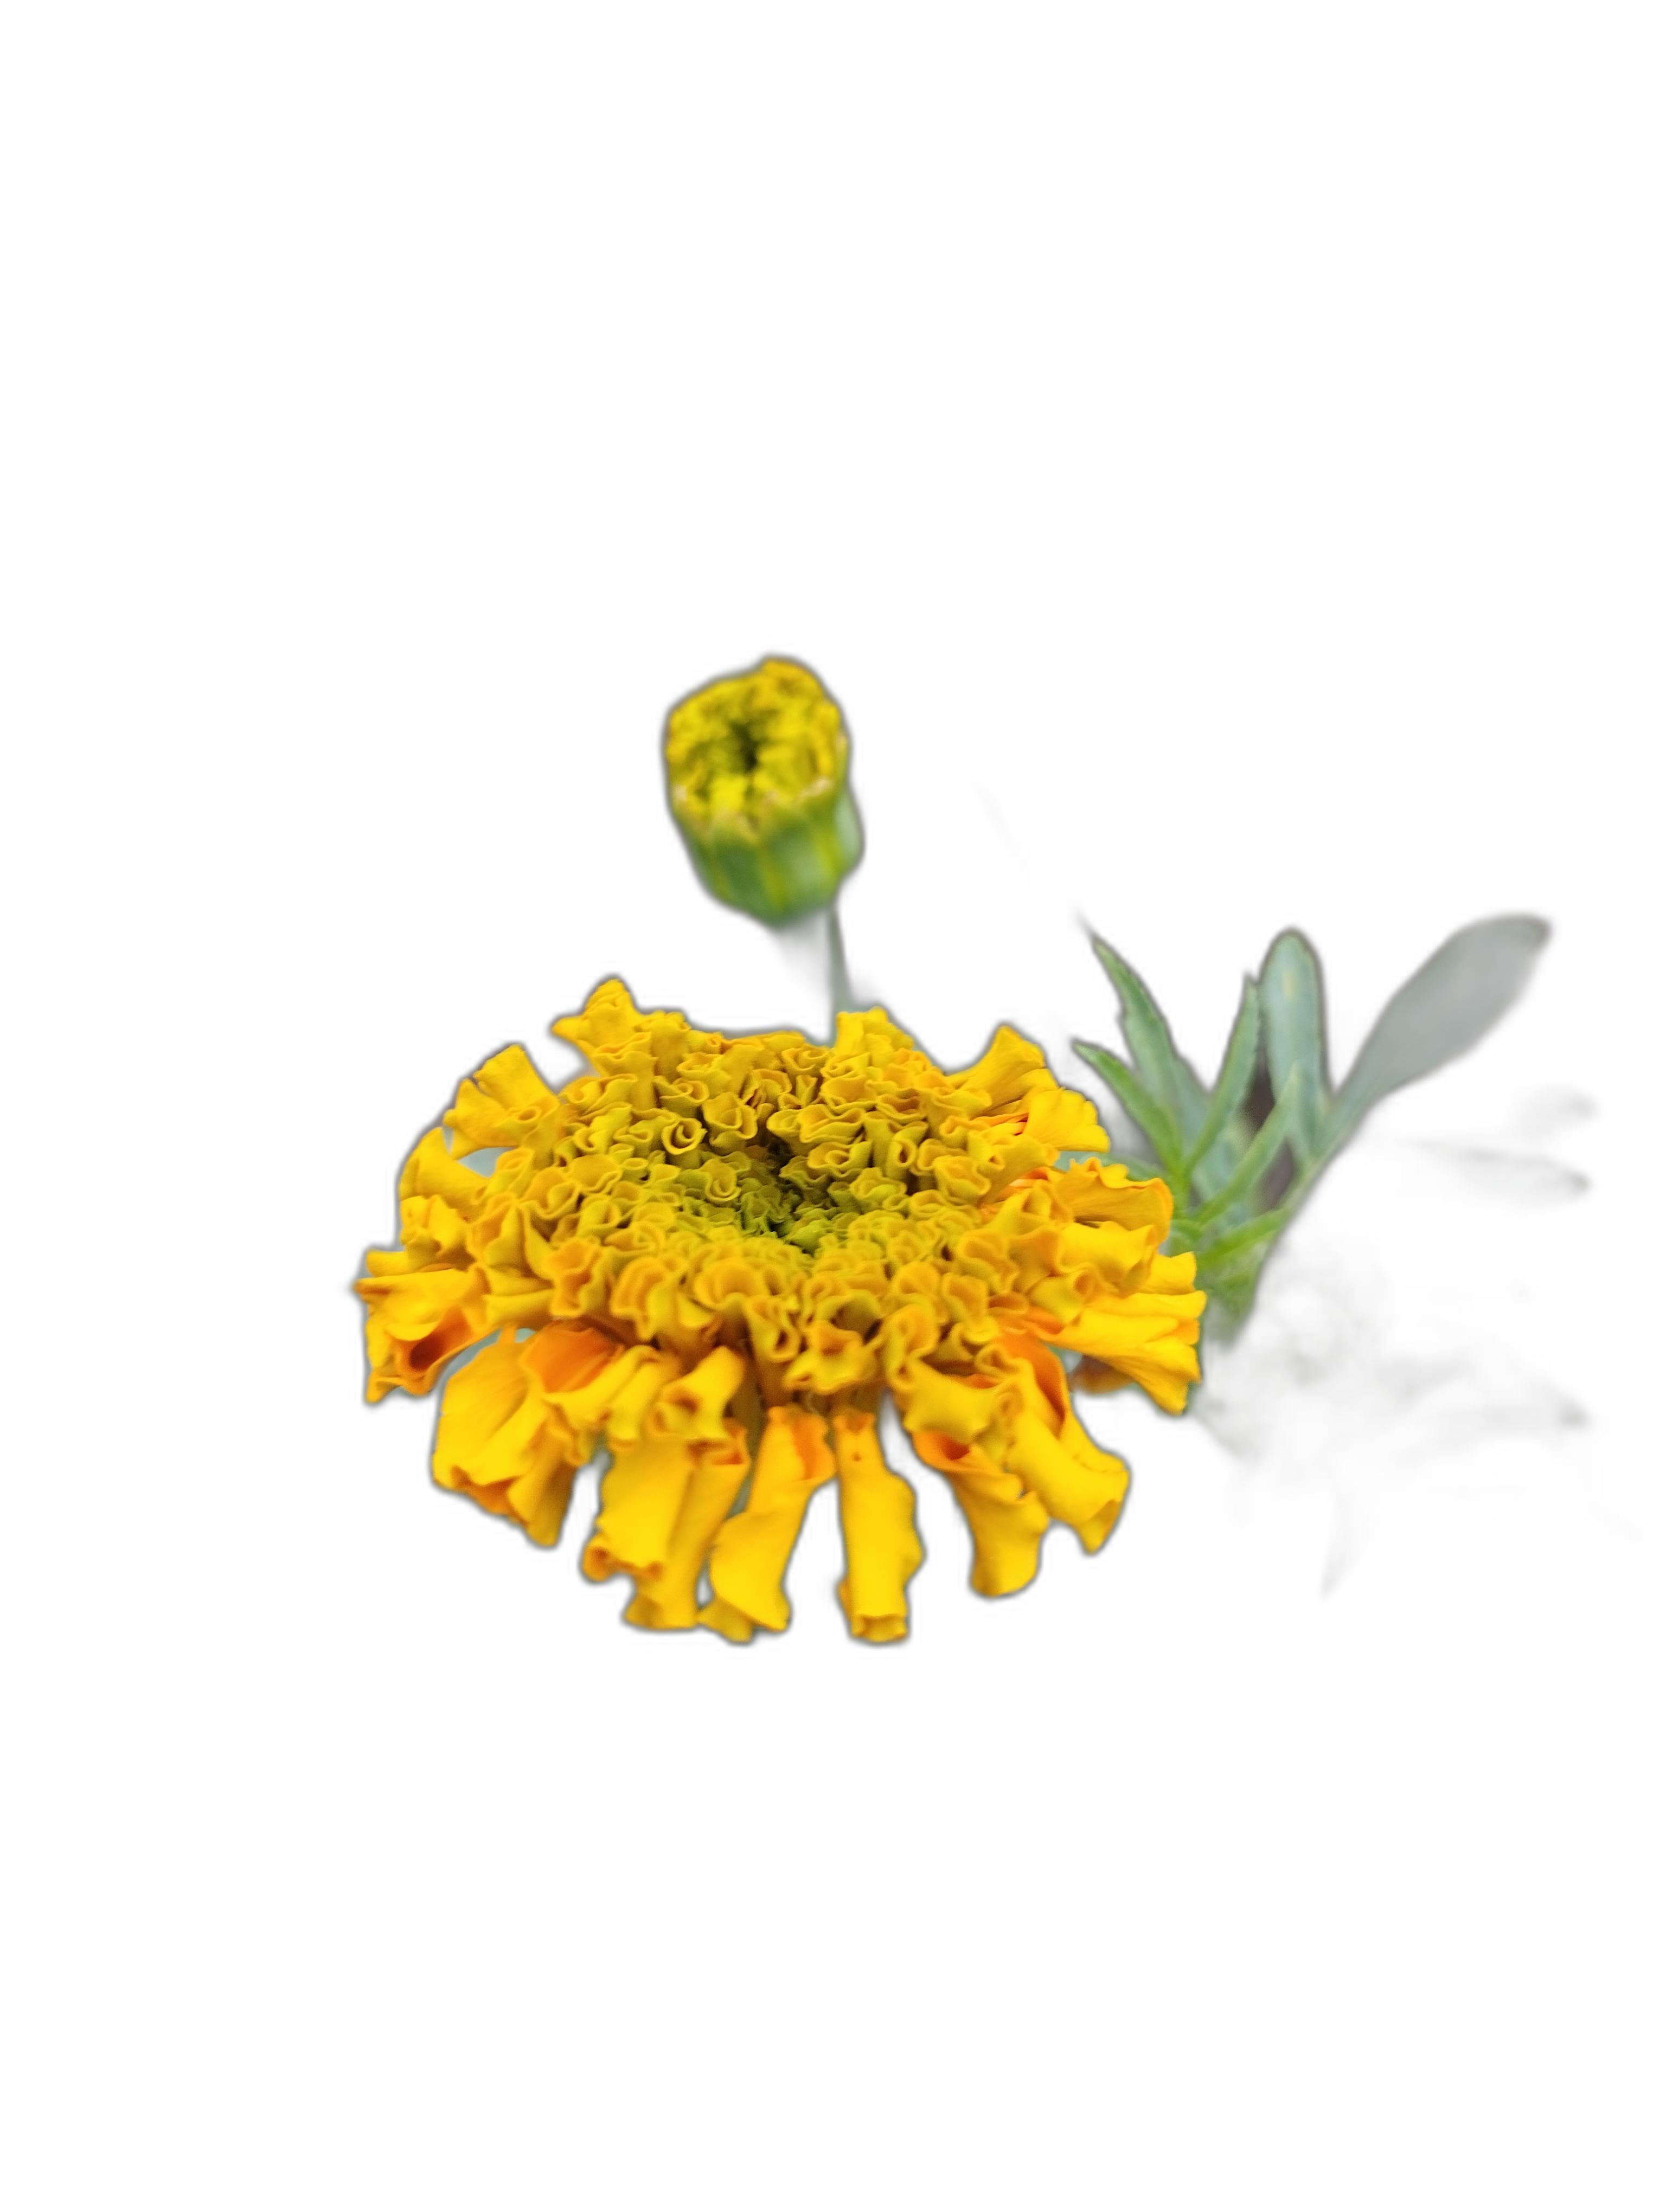
Label: Marigold